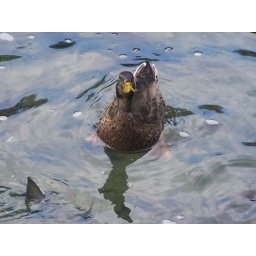
A duck with fish beneath